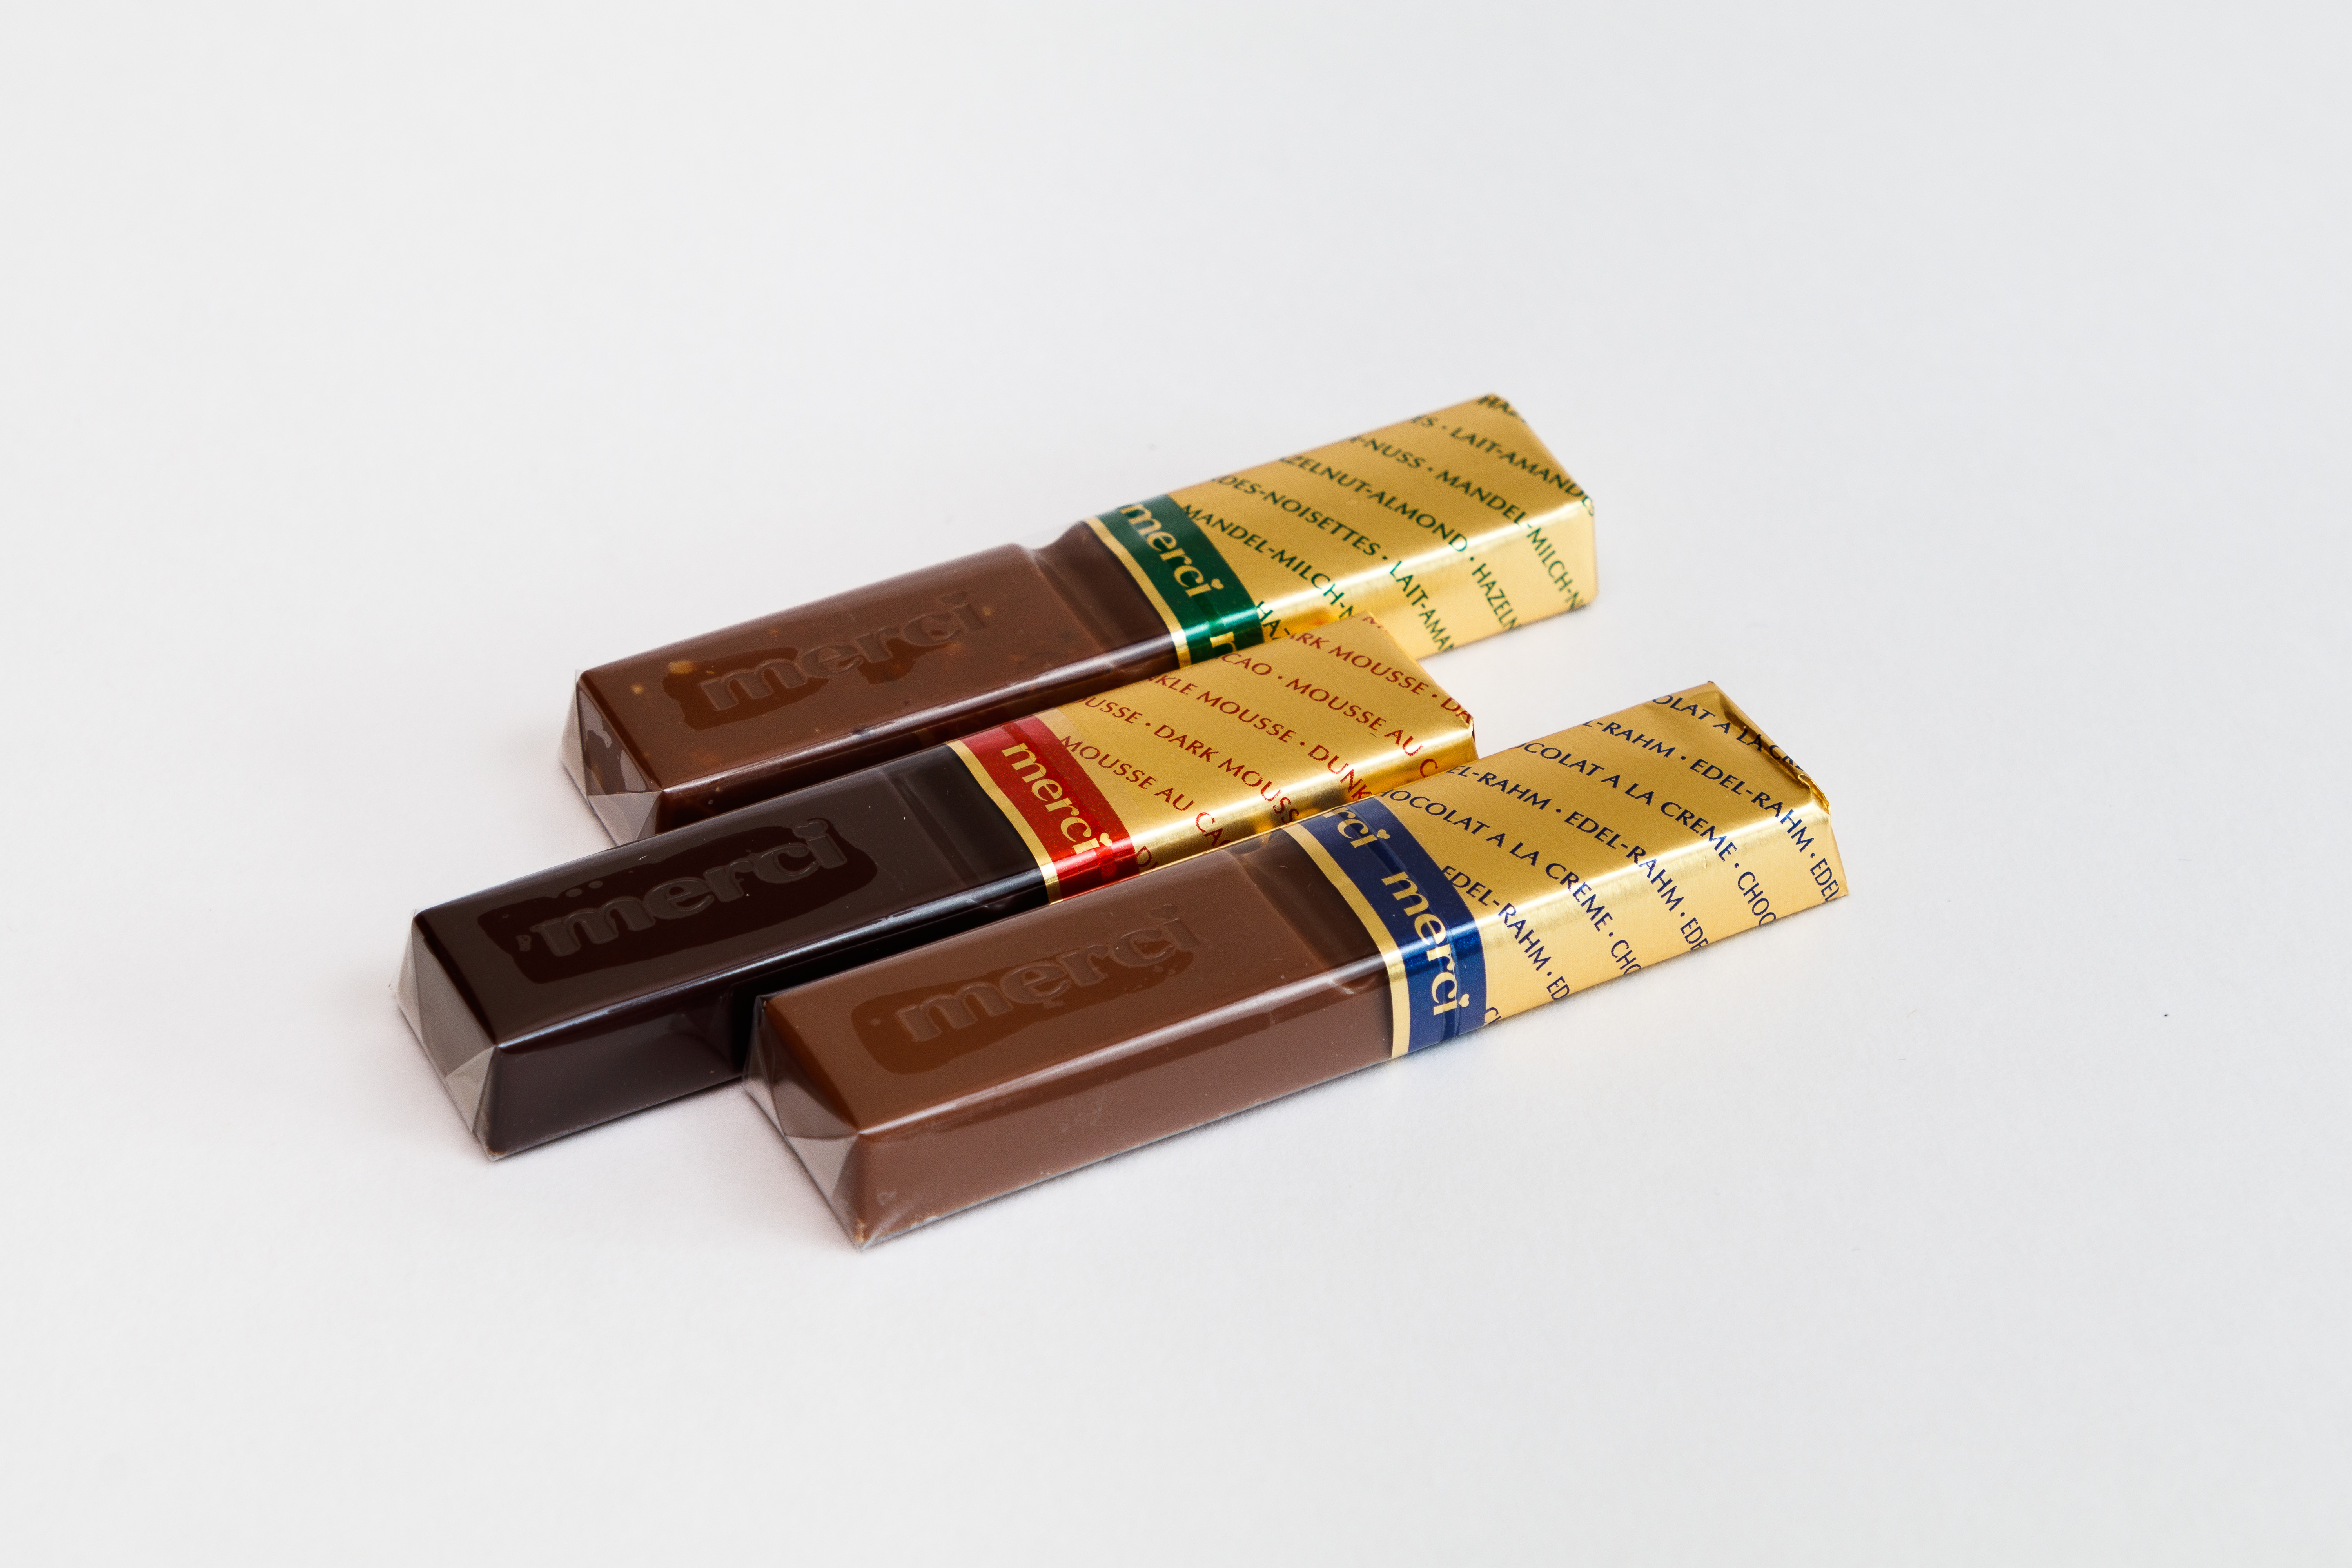
chocolates, chocolate, candy, dessert, cocoa, food, sweet, sweetness, confectionery, gift, packaging, gold, brown, ingredient, tan, chocolate bar, snack